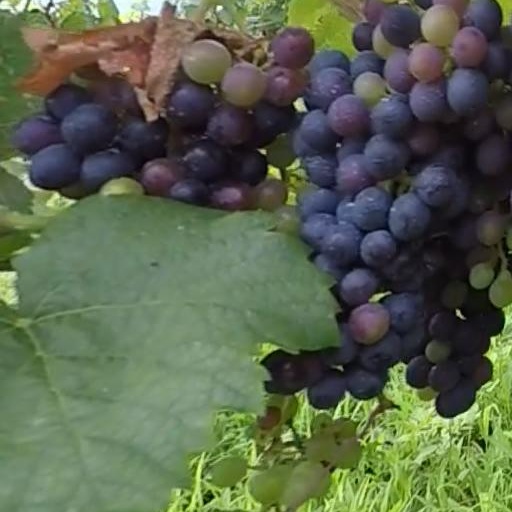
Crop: grape